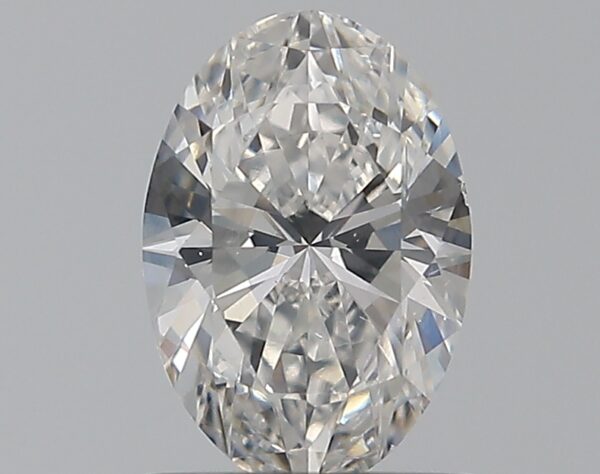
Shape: oval
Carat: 0.72
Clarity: SI1
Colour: E
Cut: EX
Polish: EX
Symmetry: VG
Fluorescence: N
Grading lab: GIA
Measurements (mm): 7.28 x 5.01 x 3.09